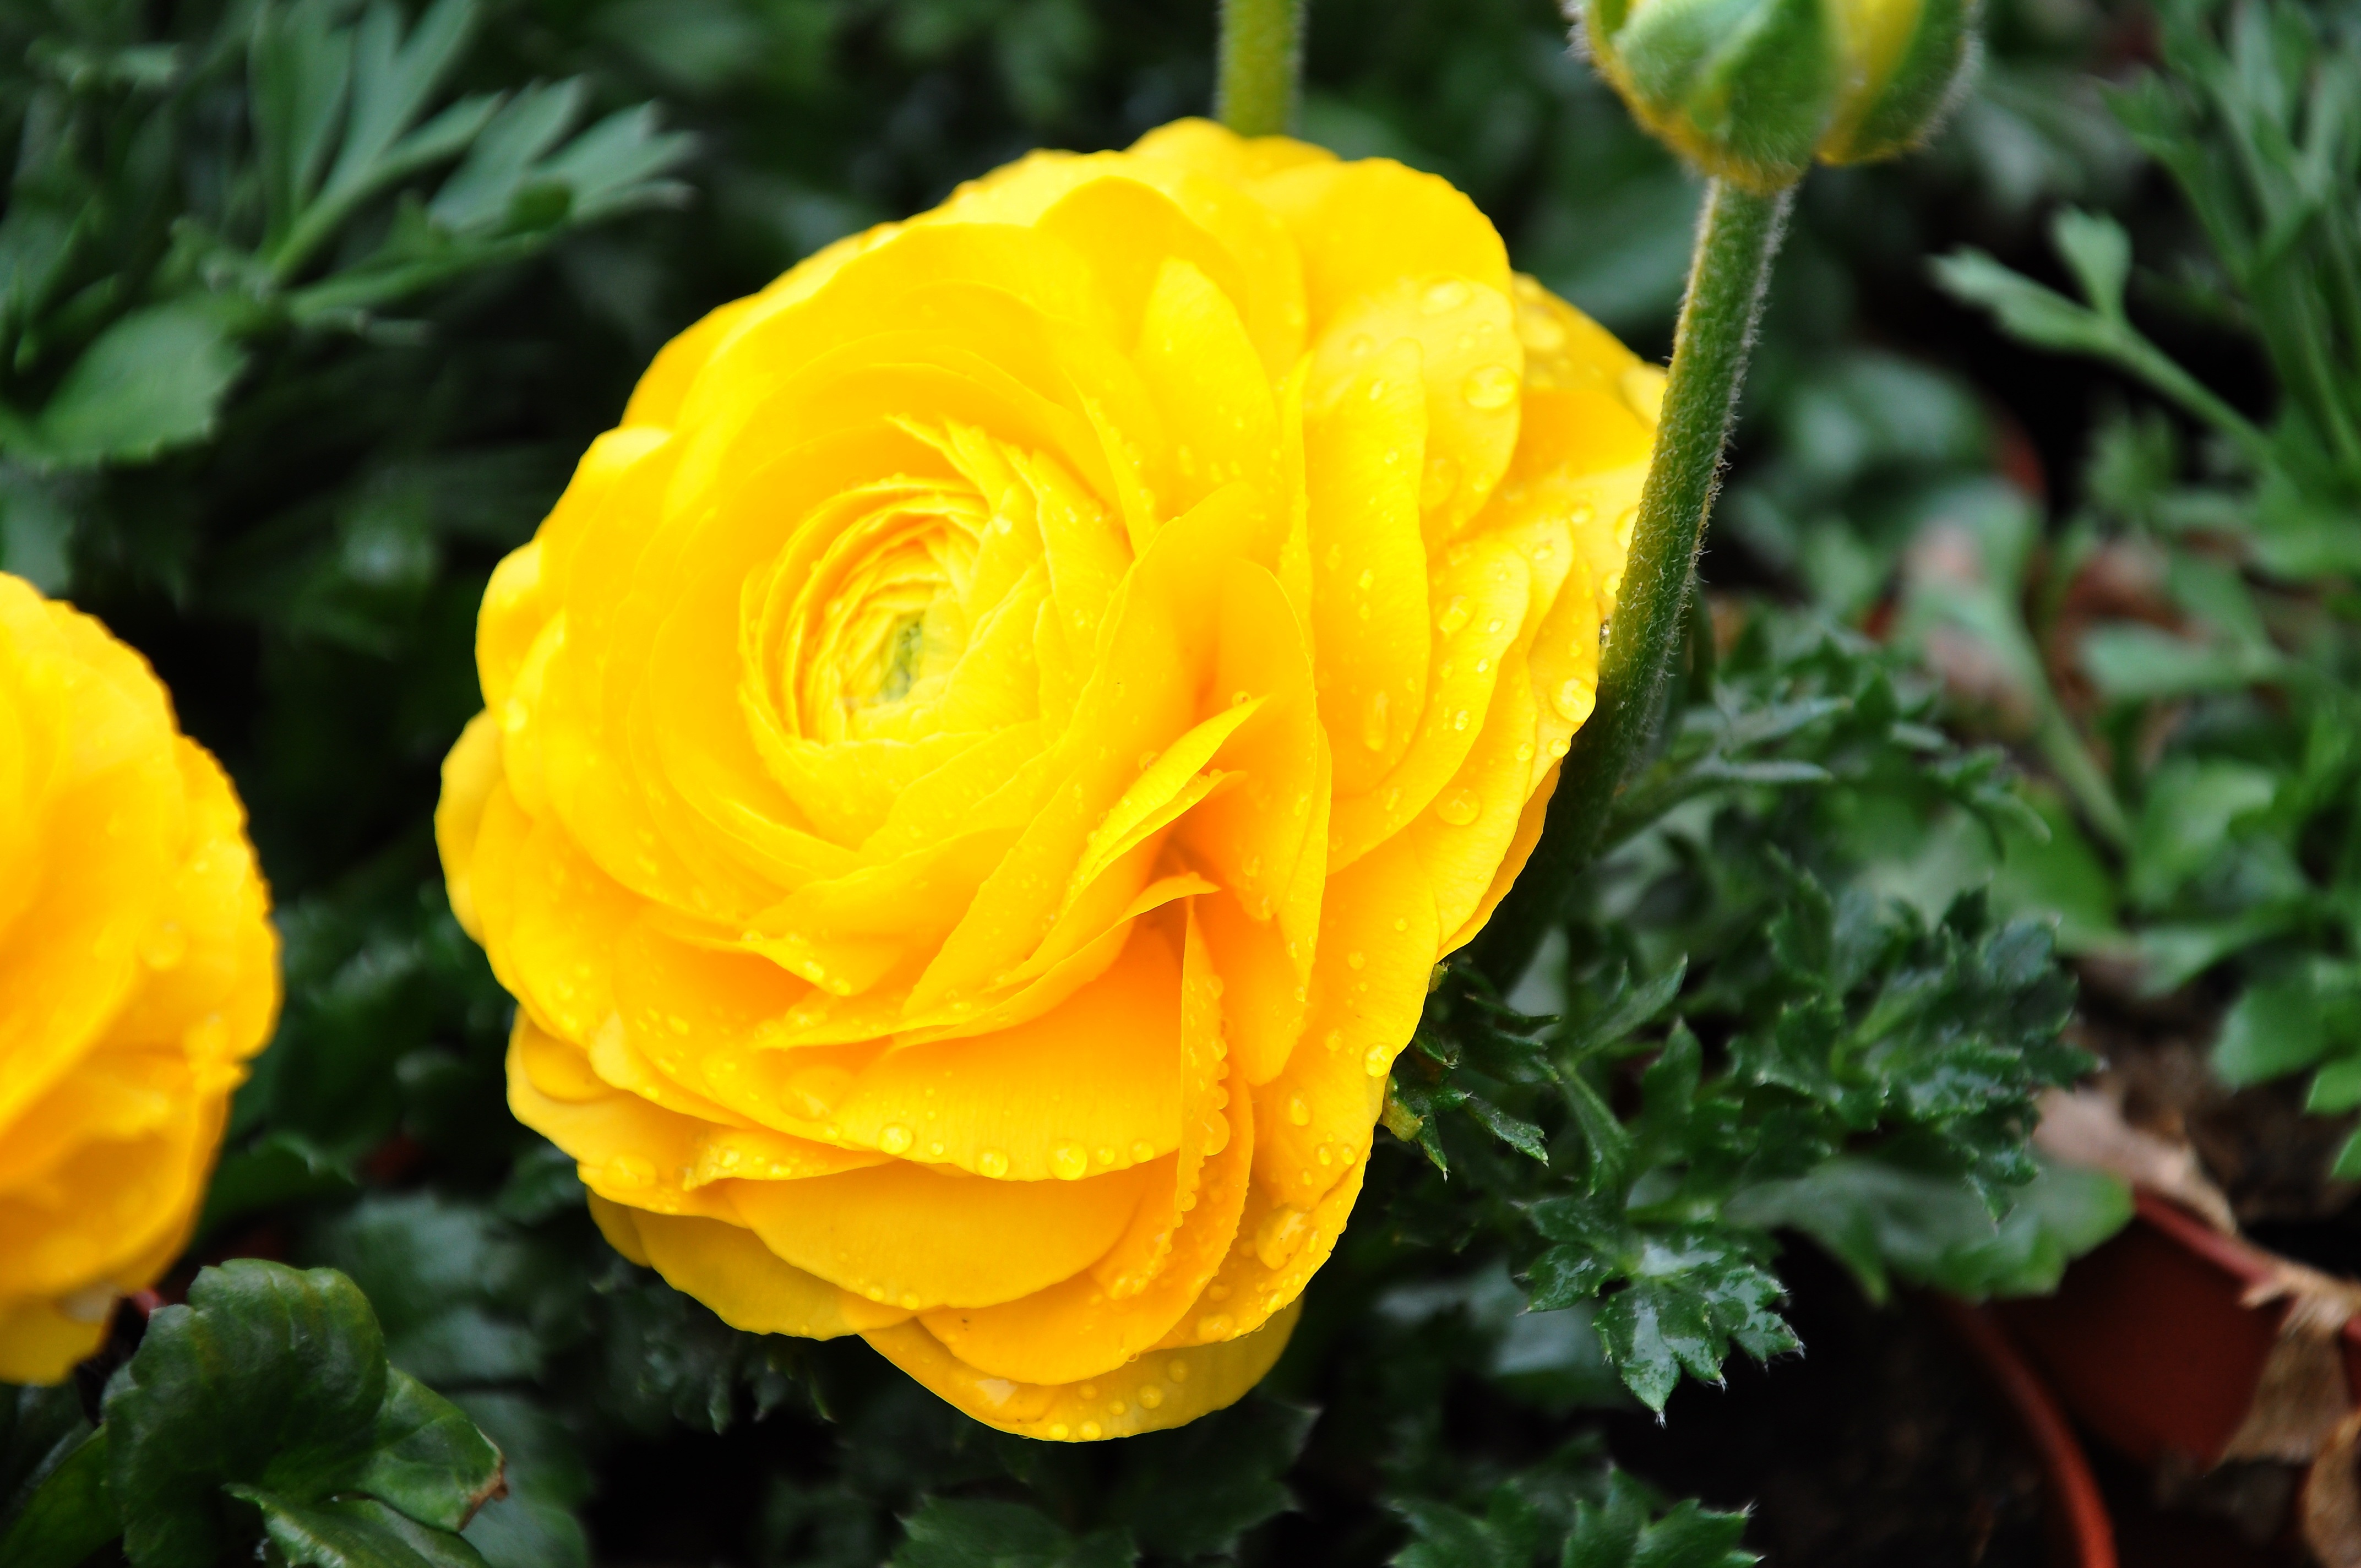
plant, flower, petal, rose, spring, botany, yellow, flora, ranunculus, floribunda, macro photography, flowering plant, garden roses, rose family, goldilocks, annual plant, land plant, austrian briar